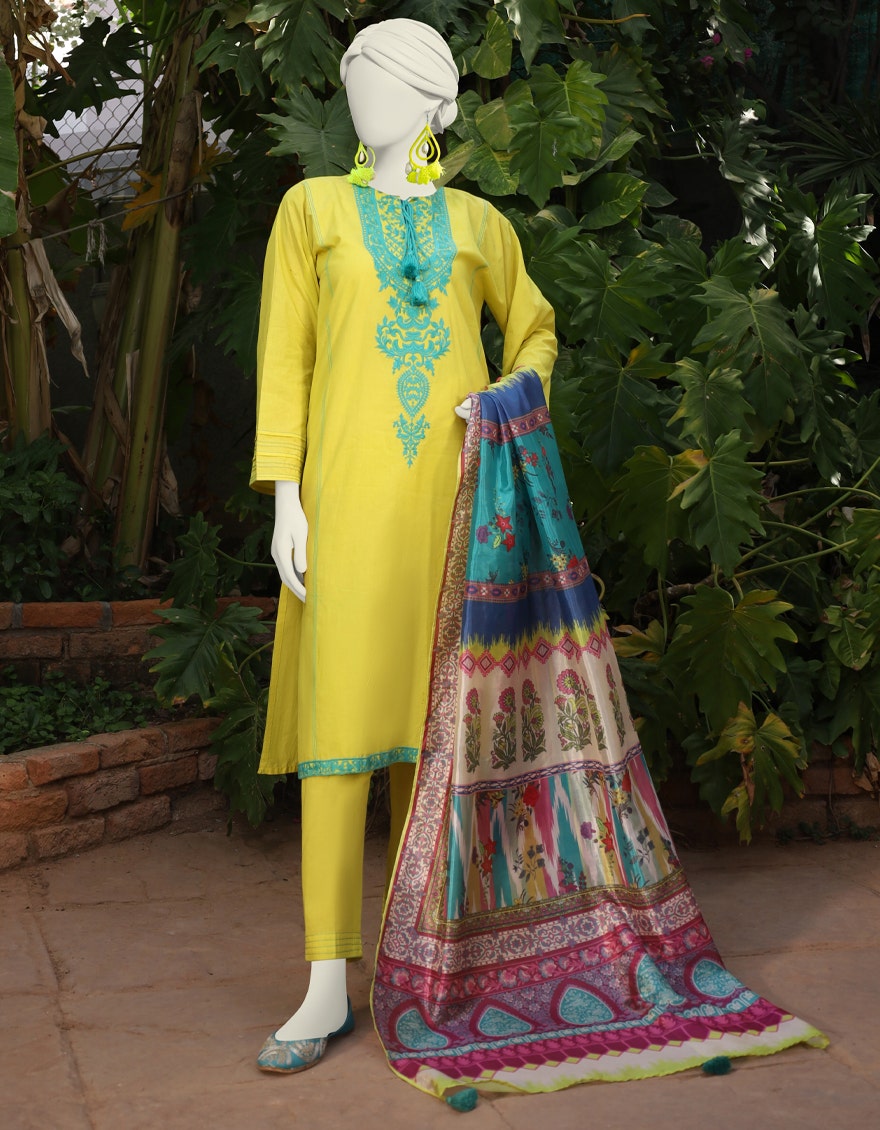
yellow multi embroidered salwar suit